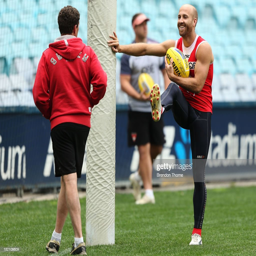
australian rules footballer warms up during a training session .